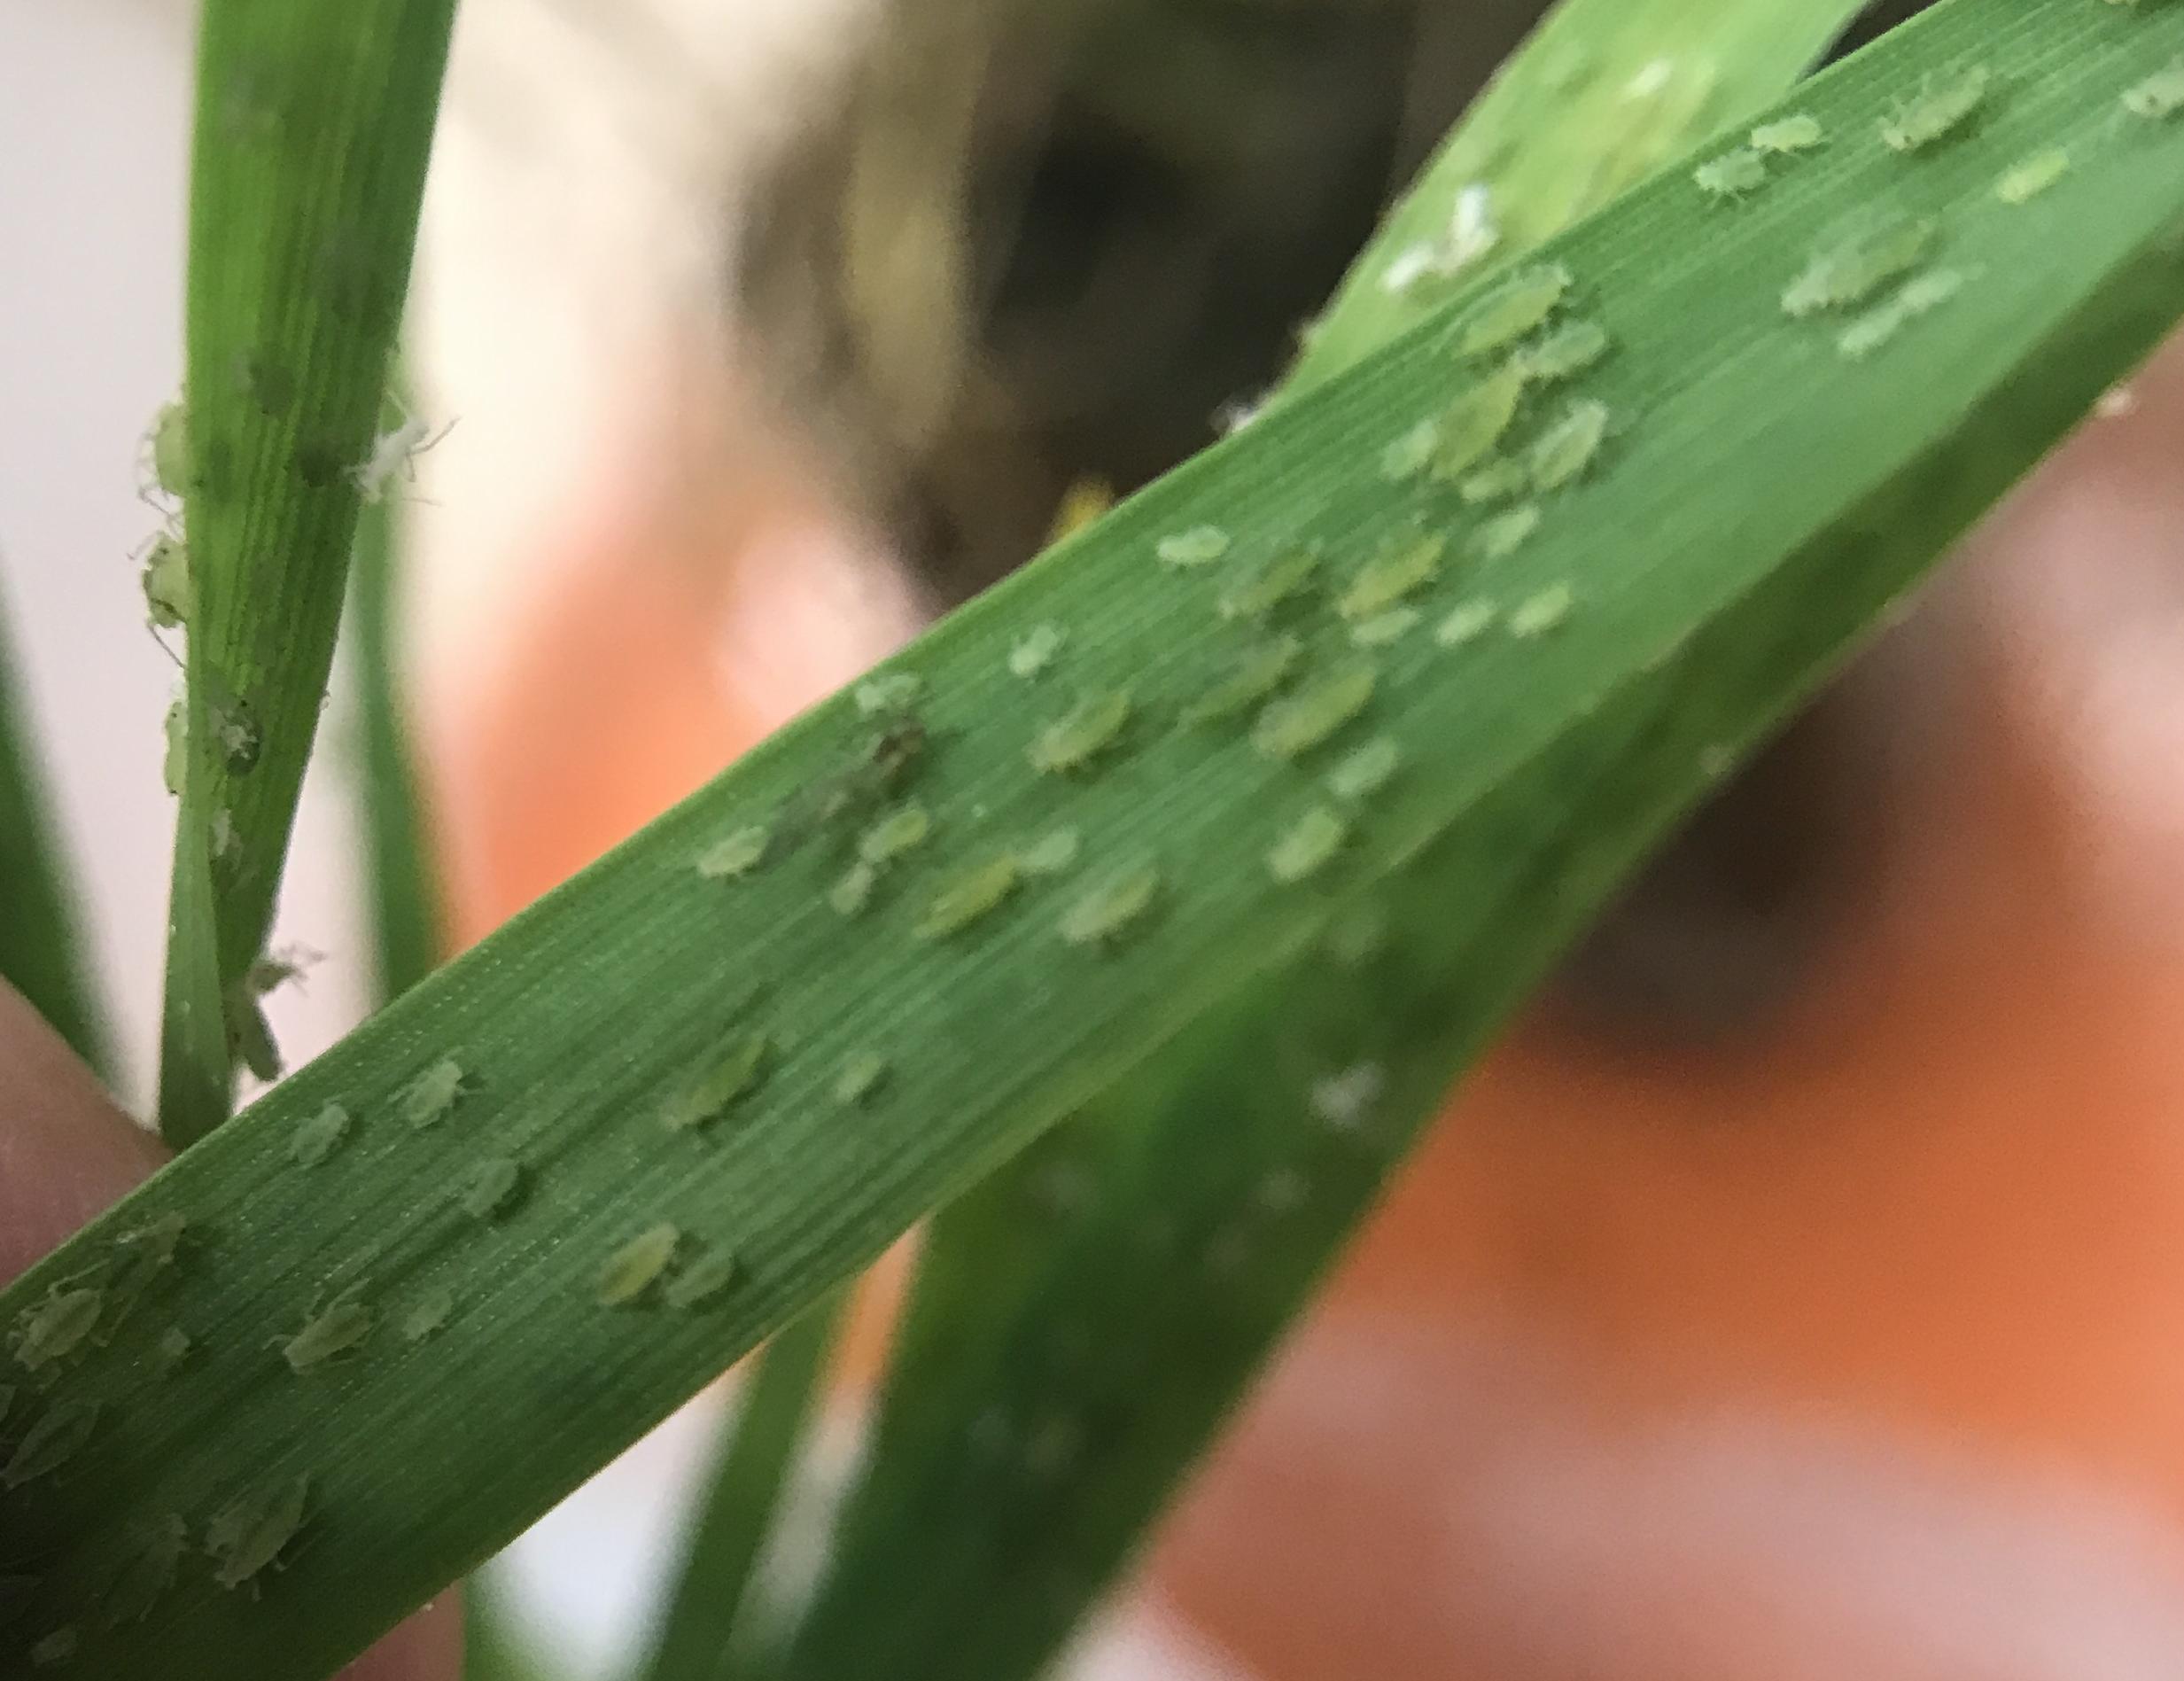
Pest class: rose_grain_aphid